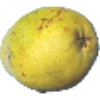
Label: Pear Monster 1